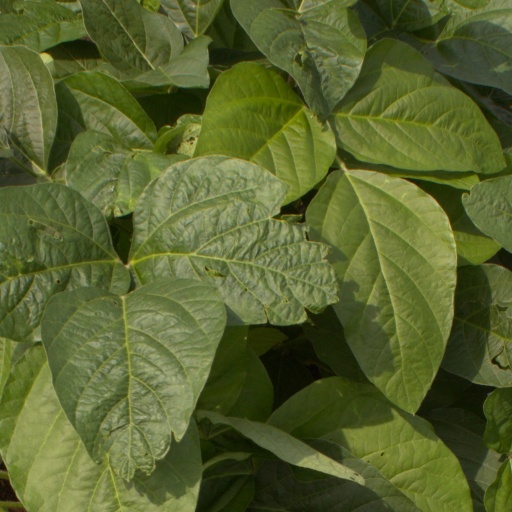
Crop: soybean